St. Patrick's Cathedral (New York City)

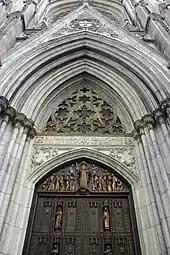
Detail of the entrance (October 2007)

Margaret A. Kelly, widow of banker Eugene Kelly, died in 1899 and left $200,000 to the cathedral for the construction of a Lady chapel, on the condition that the chapel not be constructed until after her death. Kelly's sons pledged additional funds for the chapel as necessary. The next year, the trustees of St. Patrick's Cathedral held an architectural design competition for the chapel, east of the cathedral's apse. The trustees received submissions from American, Canadian, French, and British architects before giving the commission to Charles T. Mathews of New York City. After traveling to Europe to study architectural influences, Mathews prepared plans for the chapel by September 1900. Work on the Lady chapel began in July 1901.